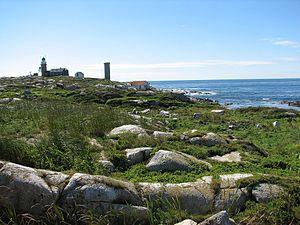
Le phare de Matinicus Rock est un phare actif situé sur Matinicus Rock, dans le comté de Knox.